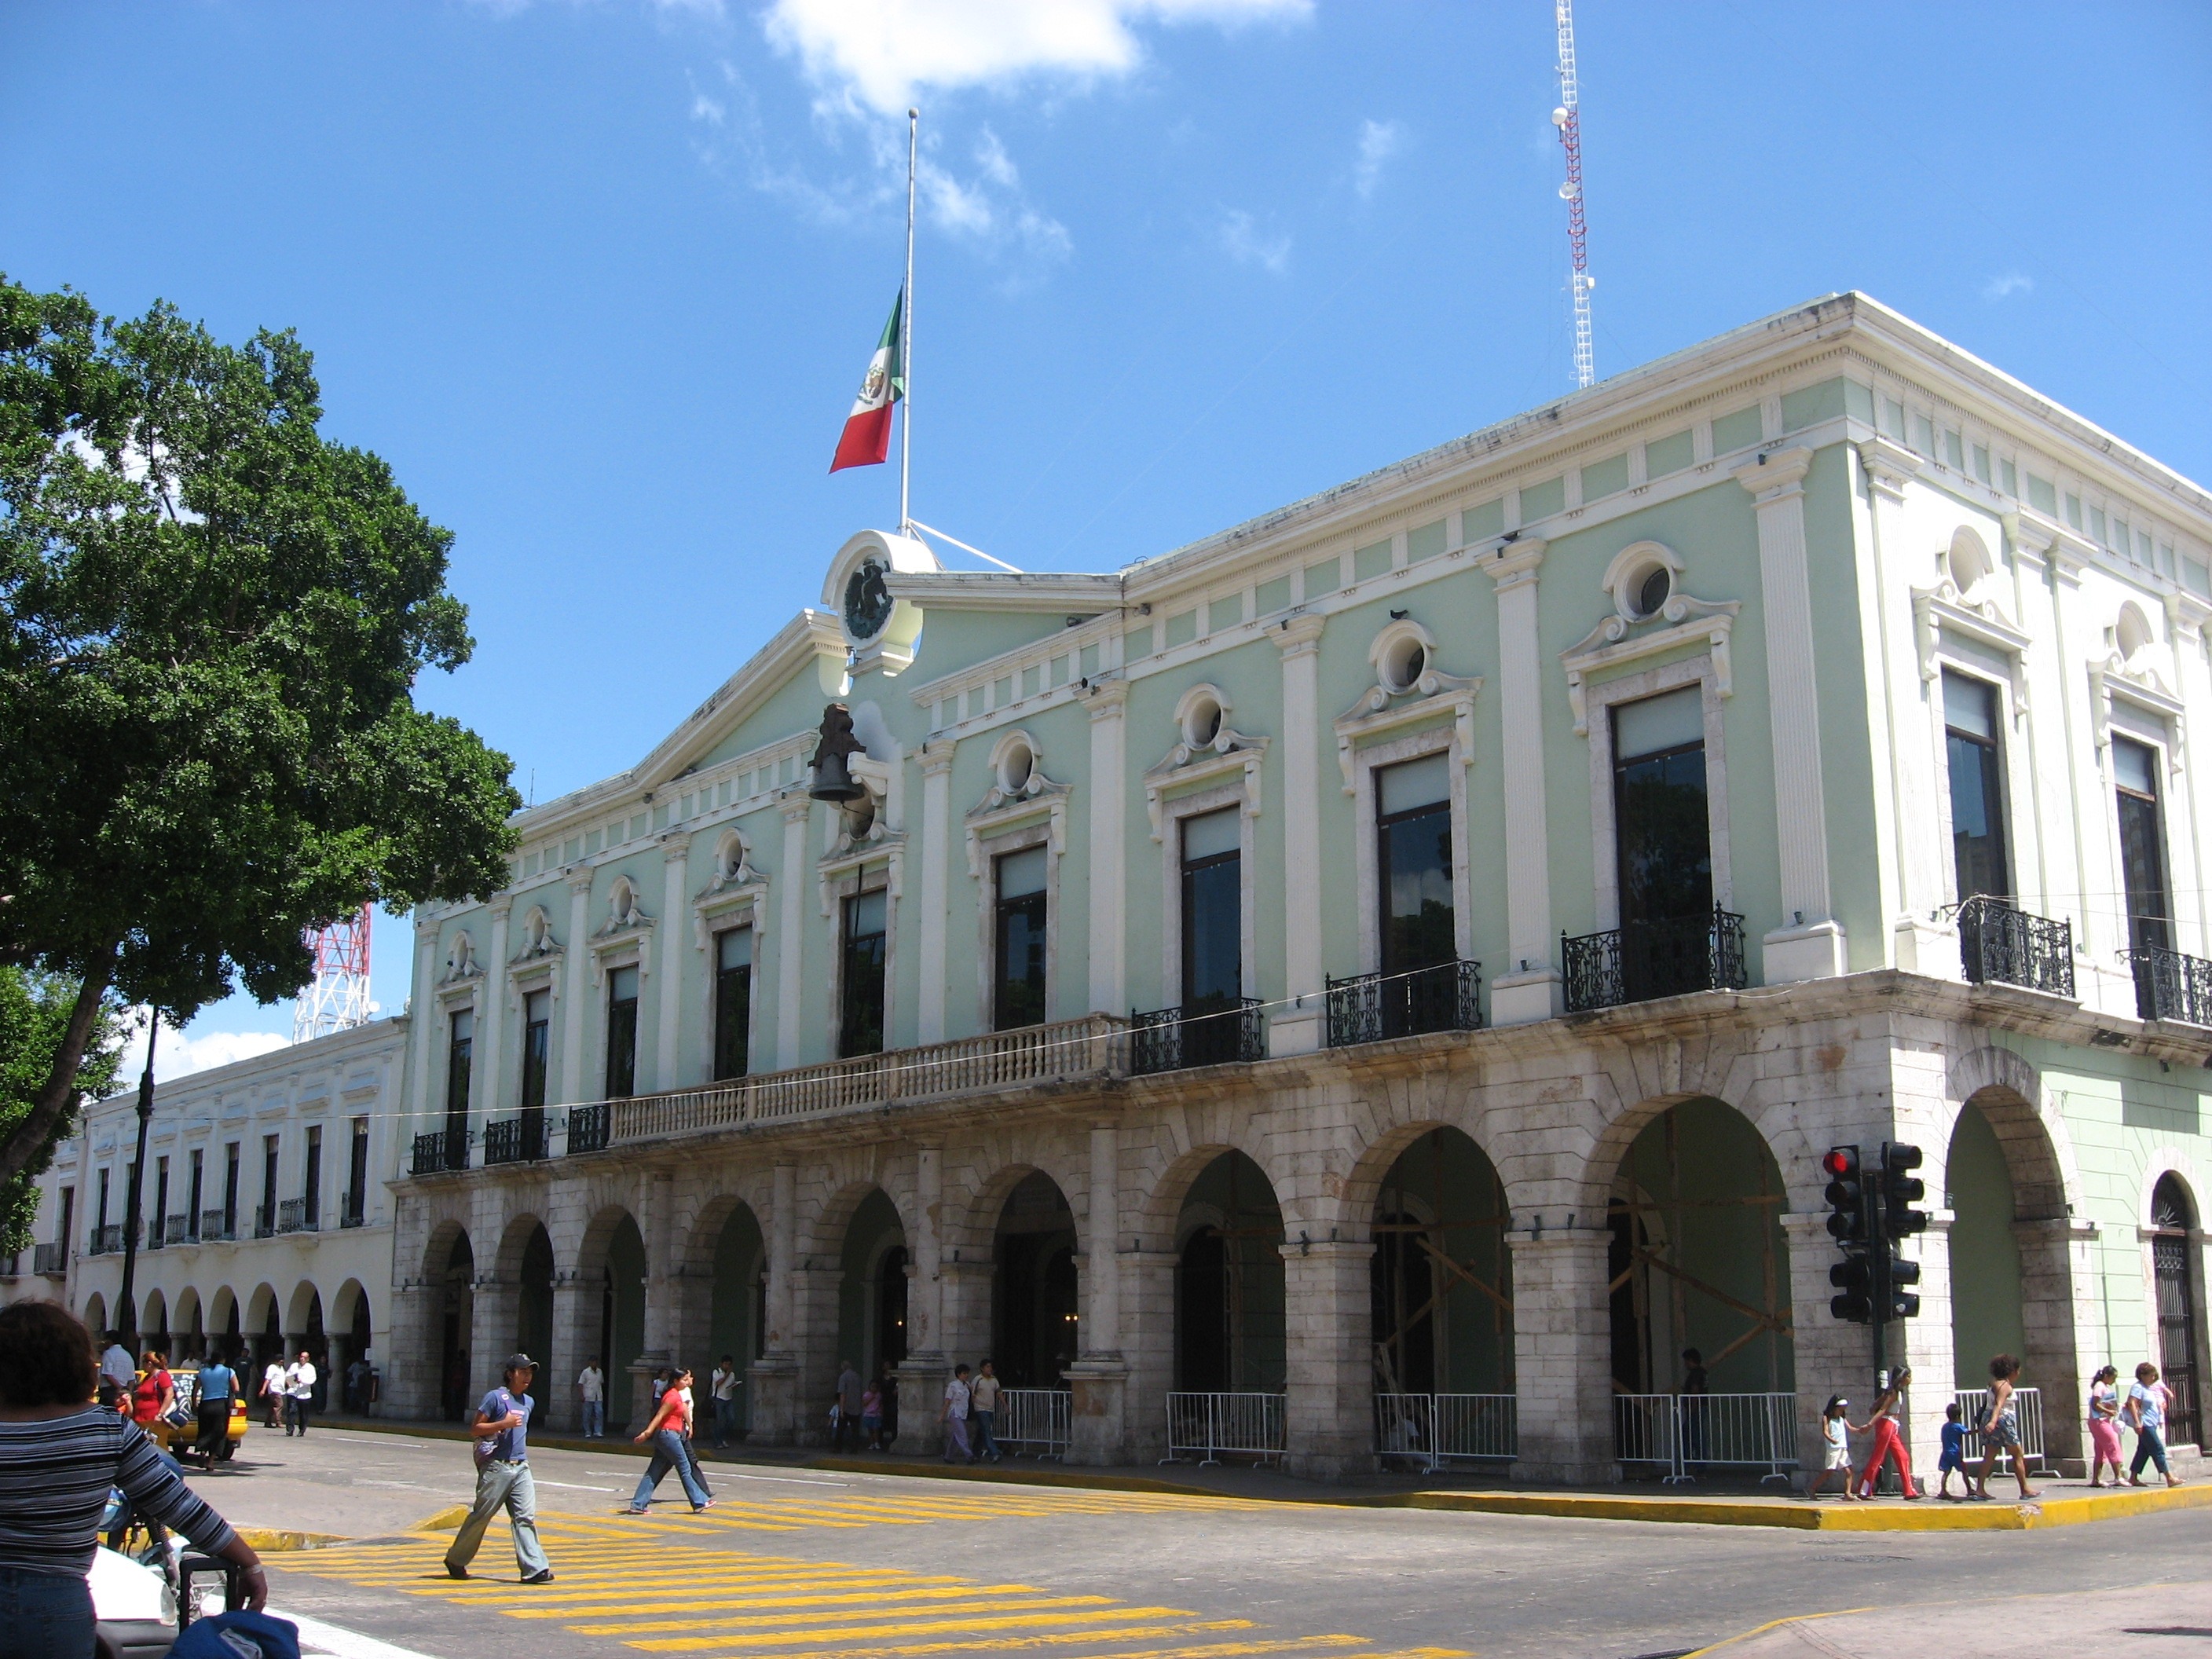
building, palace, plaza, landmark, town square, government, yucatan, tours